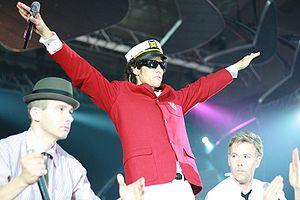
Beastie Boys est un groupe de hip-hop américain, originaire des quartiers de Manhattan et de Brooklyn, à New York. Pendant la majeure partie de son existence, le groupe se compose de Michael « Mike D » Diamond, Adam « MCA » Yauch et Adam « Ad-Rock » Horovitz. Plusieurs autres musiciens et disc jockeys, tels que Michael « Mix Master Mike » Schwartz, jouent également au sein du groupe, certains d'entre eux pendant une durée conséquente, tels DJ Hurricane ou Eric Bobo.
Berzerk est une chanson du rappeur américain Eminem. Sortie le 27 août 2013, elle sert de premier single pour le huitième album studio d'Eminem, The Marshall Mathers LP 2. La chanson est produite par Rick Rubin. Cette chanson évoque la différence entre l'ancienne et la jeune génération dans le monde du rap, rendant hommage aux rappeurs des années 1980 comme MC Ren, les Beastie Boys ou LL Cool J. Les labels distribuant cette chanson sont les mêmes qui produisent le septième album du rappeur, à savoir Interscope Records, Aftermath Entertainment, le label fondé par Dr.Dre, le producteur exécutif de The Marshall Mathers LP 2 et enfin Shady Records, label créé par Eminem et Paul Rosenberg, le manager du rappeur de Détroit.